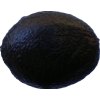
Label: black_avocado